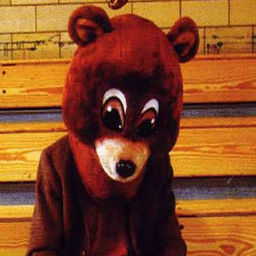
this friendly bear is on the front of which album ?